Aérospatiale SA 330 Puma

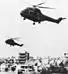
Pair of Pumas flying over Beirut, 1983

During the 1991 First Gulf War, France chose to dispatch several Pumas in support of coalition forces engaged in a conflict with Saddam Hussein's Iraq. Those Pumas that had been assigned to the role of performing combat search-and-rescue duties were quickly retrofitted with GPS receivers to enhance their navigational capabilities.